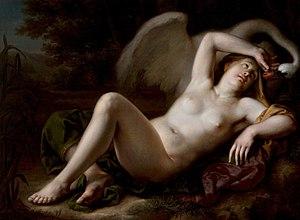
Antoine Coypel, né le 11 avril 1661 à Paris, où il est mort le 7 janvier 1722, est un peintre français.